Shoya Tomizawa

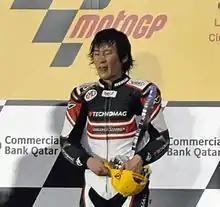
Tomizawa on the podium at the 2010 Qatar Grand Prix.

(10 December 1990 – 5 September 2010) was a Japanese motorcycle racer. After a successful career in the All Japan Road Race Championship, he switched to MotoGP and competed in the 250cc class during 2009. In the 2010 season he rode in the newly created Moto2 class. Tomizawa won the first race of the new class, at Losail in Qatar, winning by nearly five seconds from Alex Debón and Jules Cluzel. Tomizawa died after sustaining cranial, thoracic and abdominal trauma at the San Marino Grand Prix.